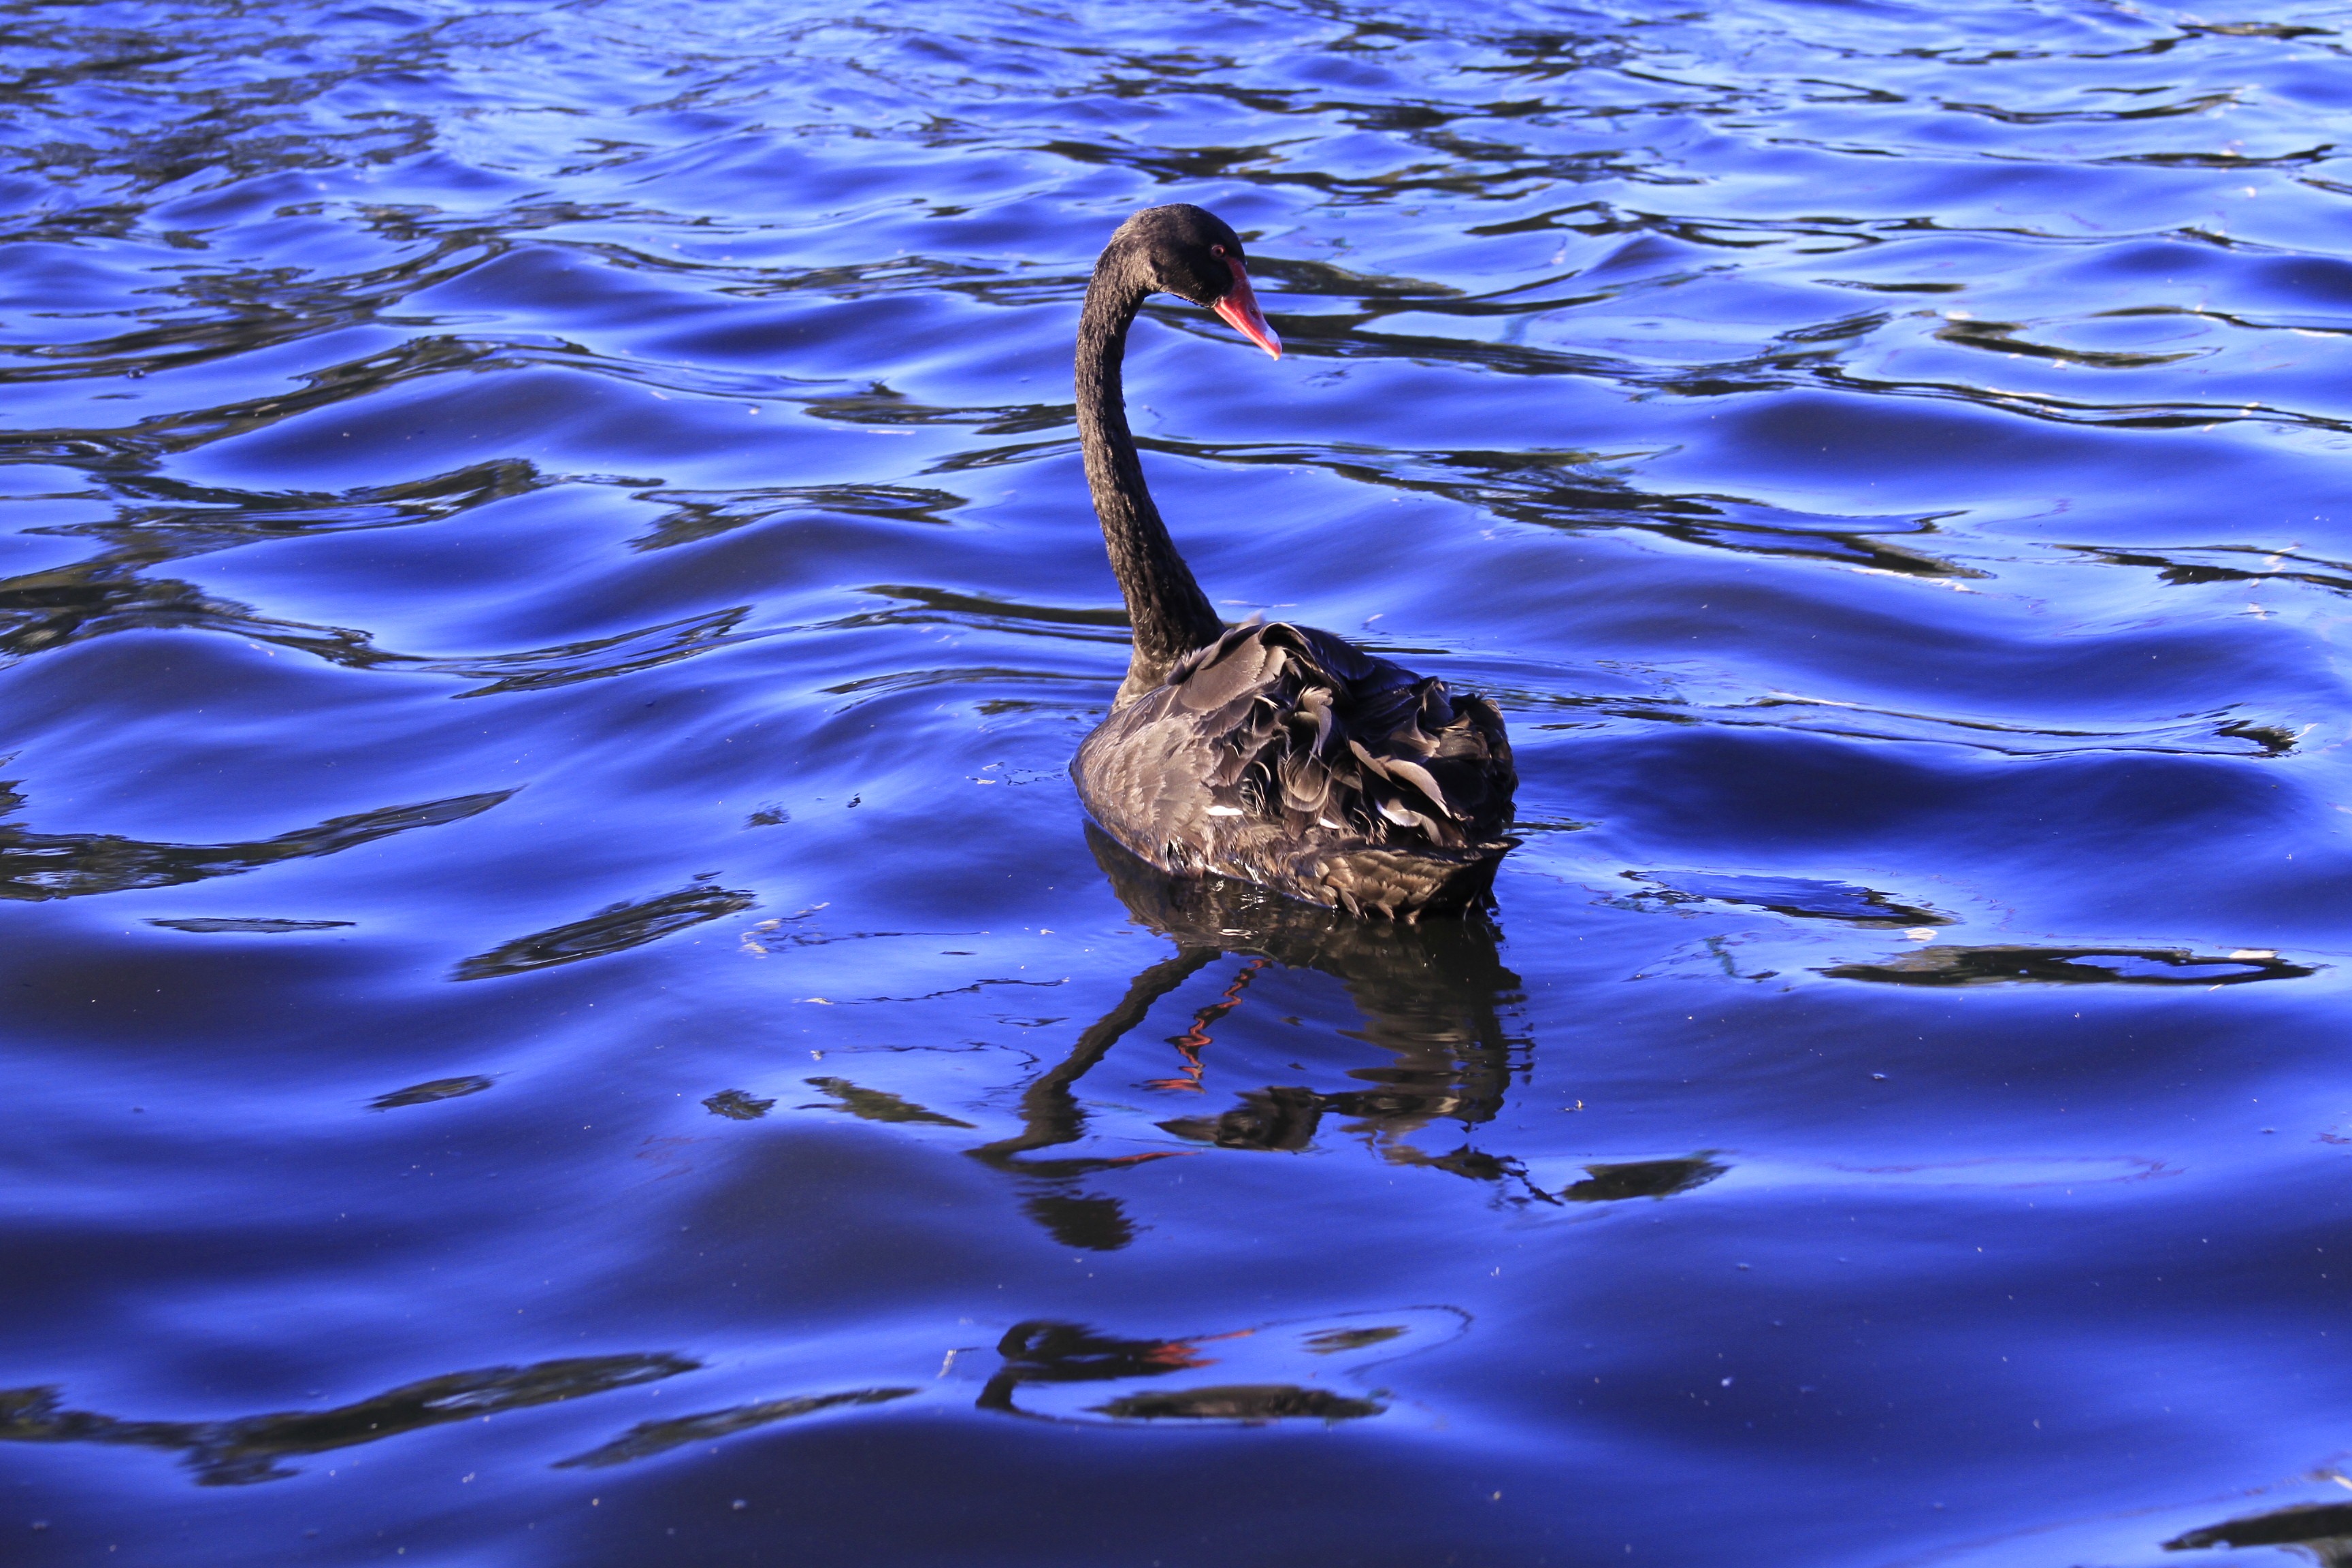
water, bird, lake, alone, isolated, dark, wildlife, reflection, beak, blue, floating, black, fauna, swimming, surface, swan, waves, duck, single, vertebrate, looking back, waterfowl, waterbirds, water bird, shorebird, ducks geese and swans